Mimasaka-Ōsaki Station

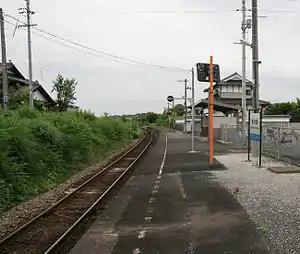
Mimasaka-Ōsaki Station

is a passenger railway station located in the city of Tsuyama, Okayama Prefecture, Japan, operated by West Japan Railway Company (JR West).